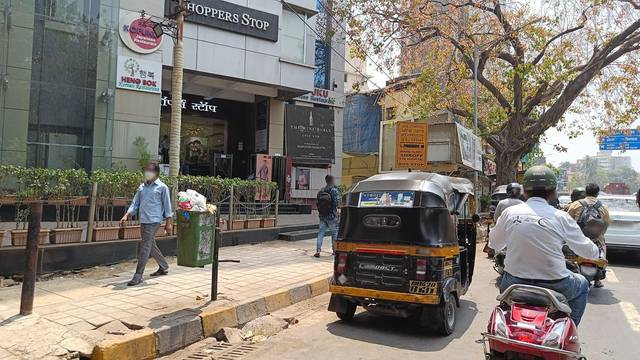
Region: India
Coordinates: 19.061, 72.836